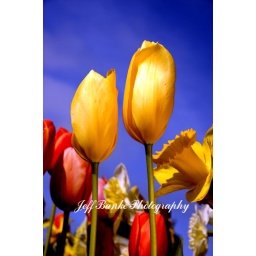
tulips and Daffodils against a blue sky